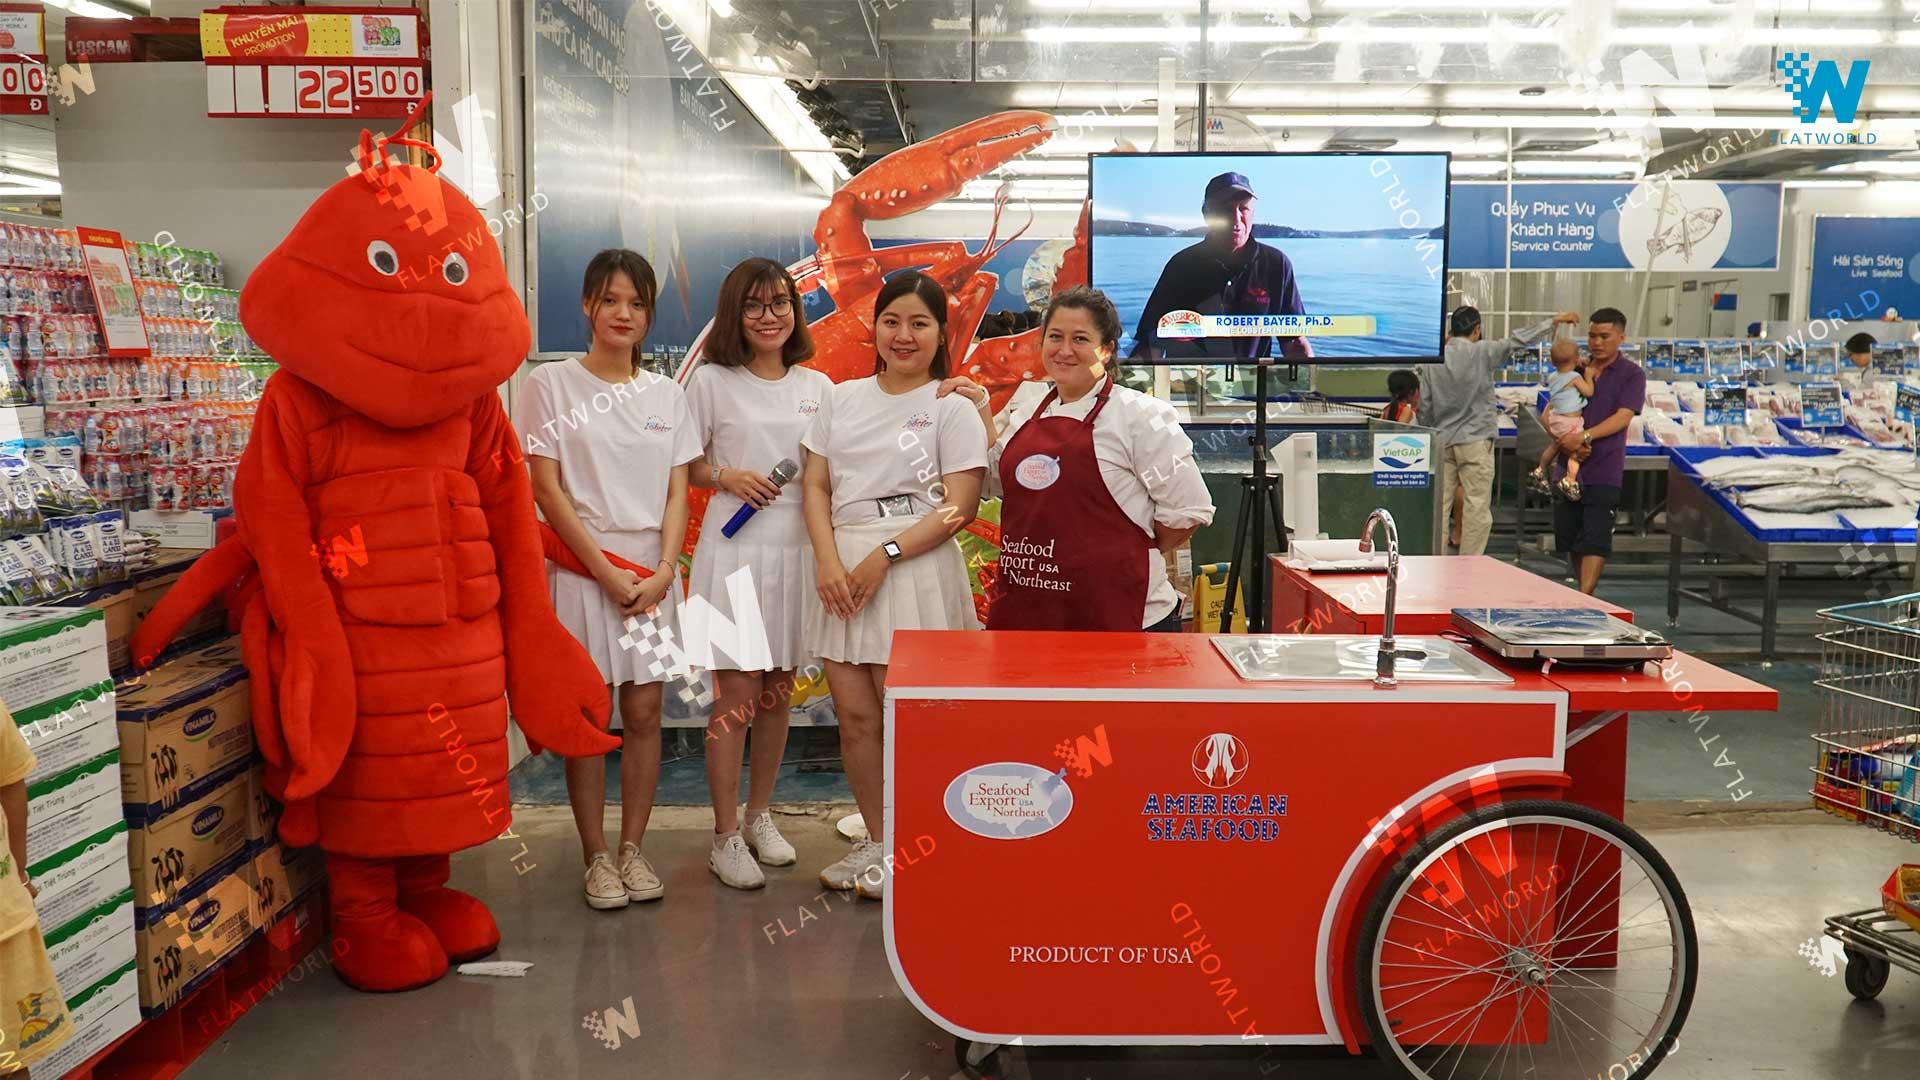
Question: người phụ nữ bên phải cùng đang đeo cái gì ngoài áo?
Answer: cái tạp dề